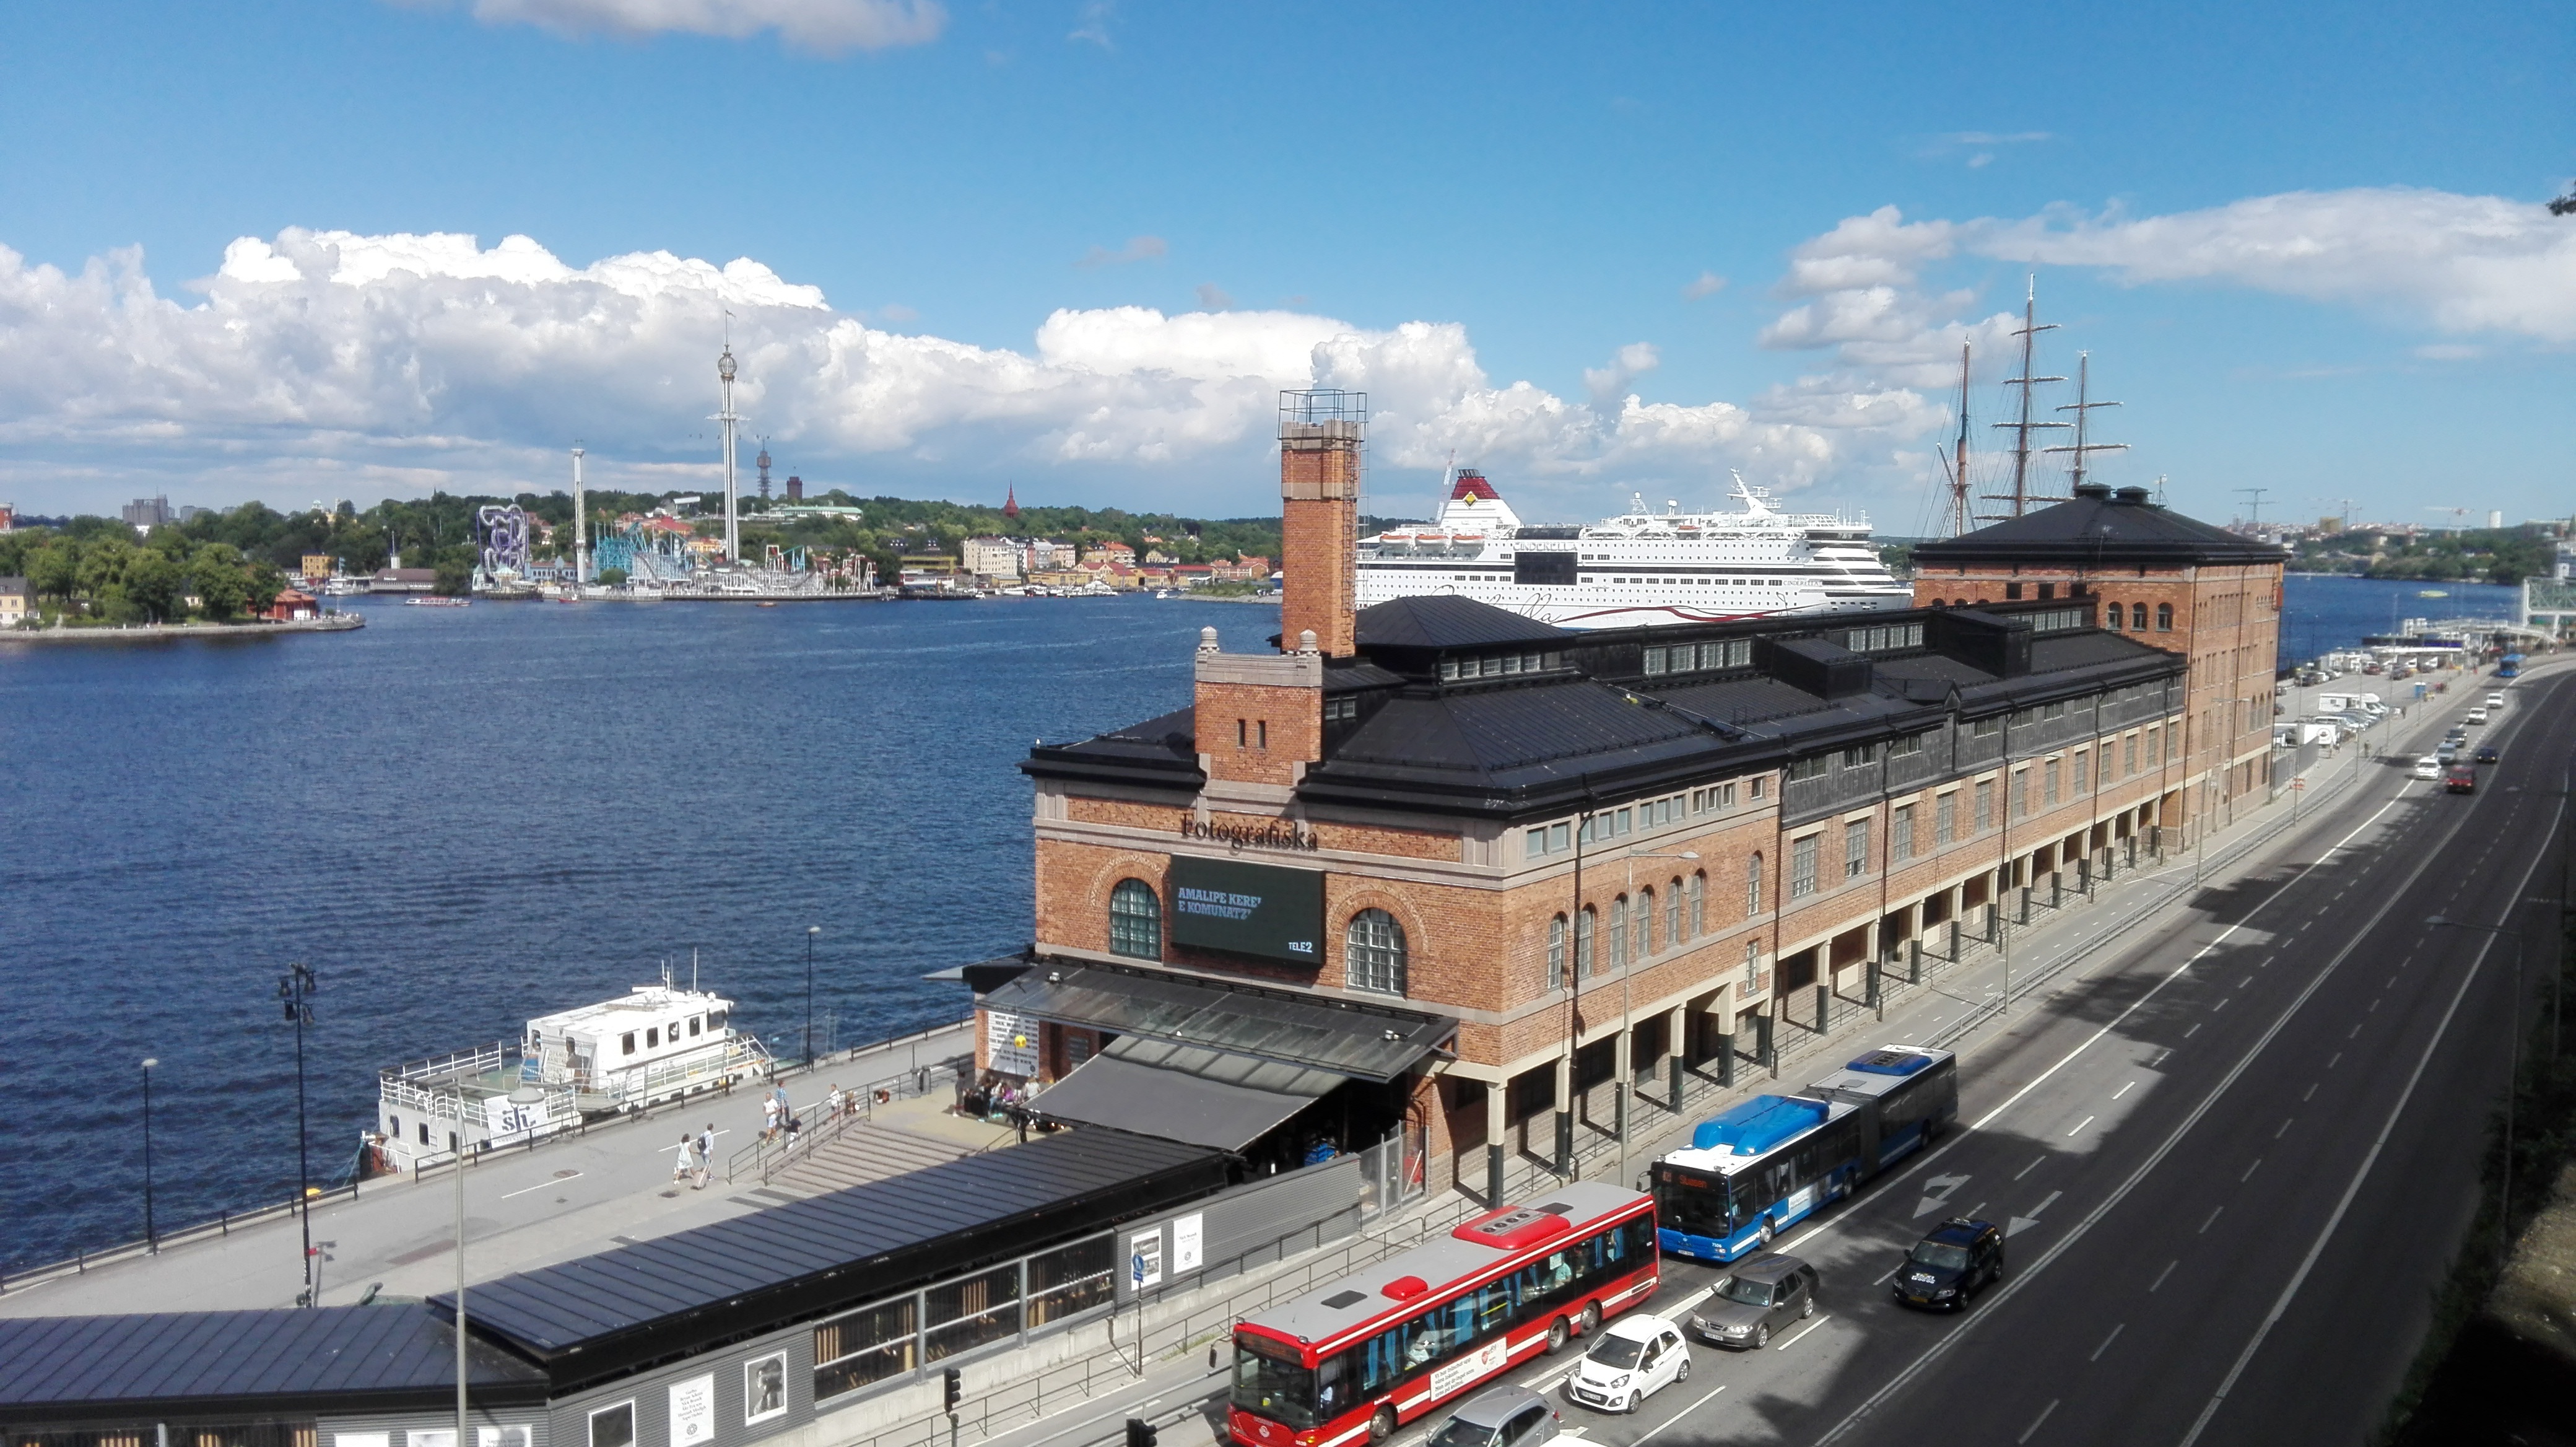
sea, coast, architecture, ship, transport, vehicle, museum, harbor, port, ferry, infrastructure, stockholm, watercraft, cruise ship, passenger ship